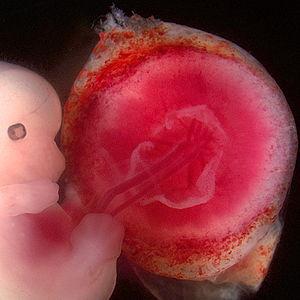
Le placenta est un organe unique qui connecte physiquement et biologiquement l'embryon en développement à la paroi utérine. Durant toute la grossesse, le placenta apporte à l'embryon puis au fœtus l'eau, les nutriments et le dioxygène dont il a besoin. Il évacue aussi le dioxyde de carbone et les déchets métaboliques tels que l'urée, excrétés par l'embryon. Il produit et secrète des hormones qui maintiennent la grossesse et « manipulent » la physiologie maternelle au profit du fœtus.